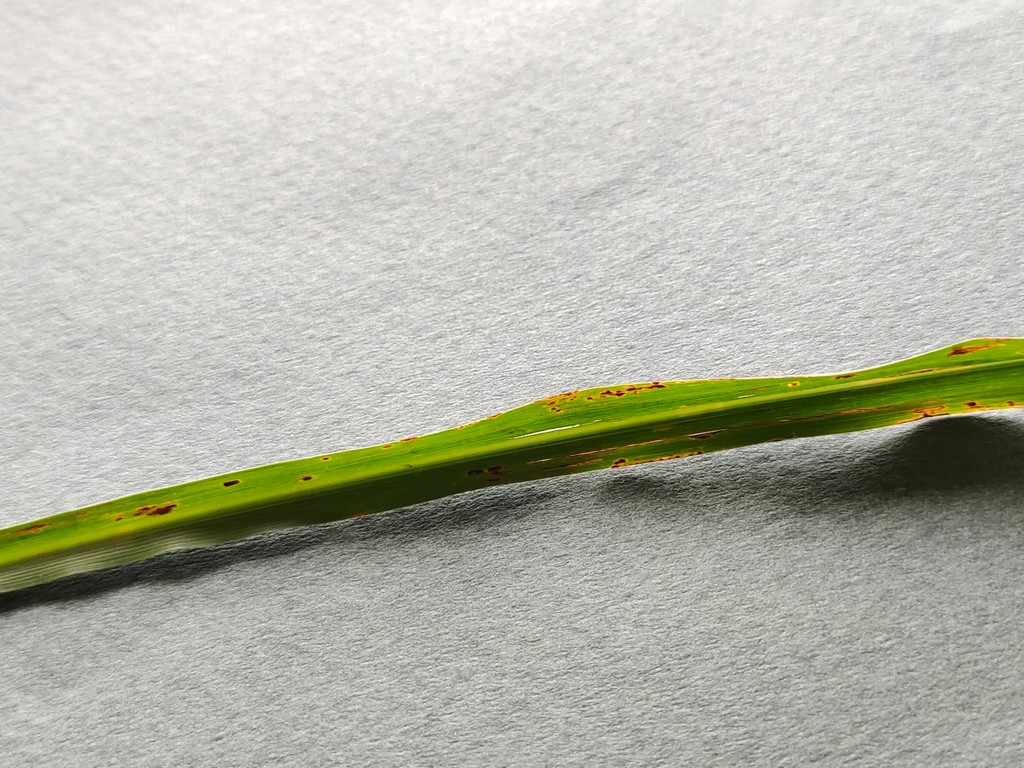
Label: Unhealthy